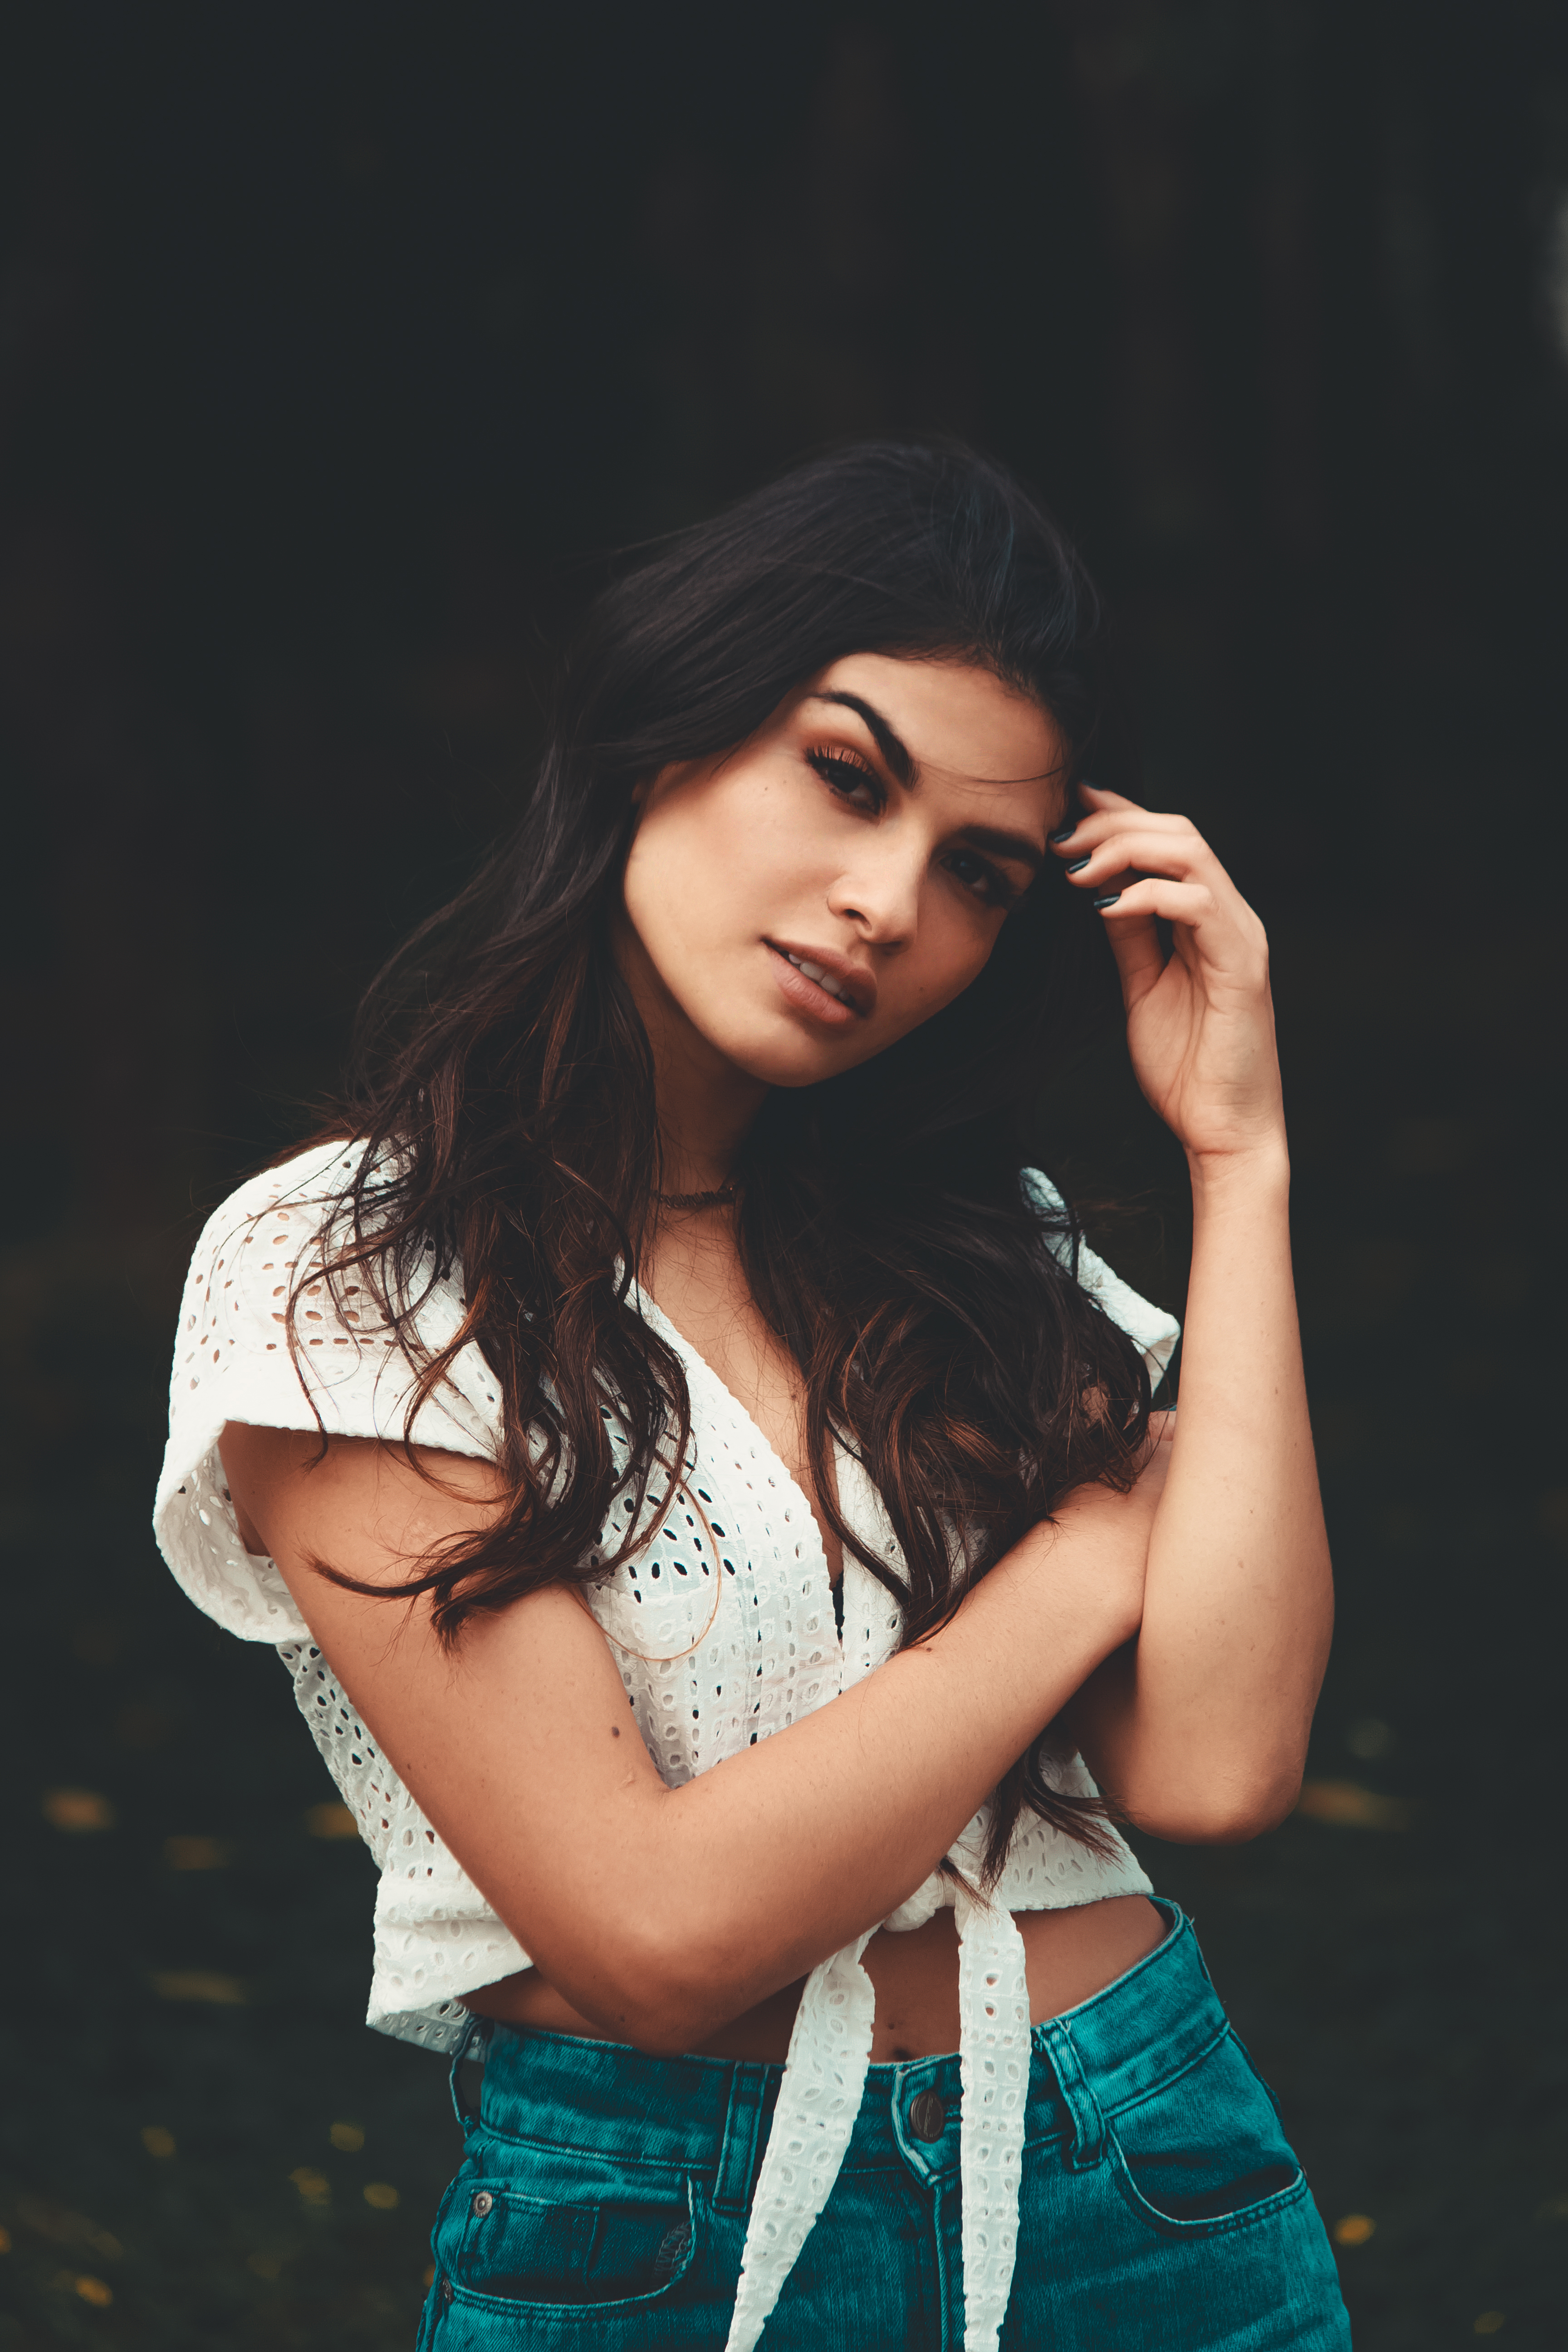
girl, hair, black, lady, beauty, photo shoot, skin, cool, lip, model, photography, fashion, black hair, long hair, eye, flash photography, smile, human body, brown hair, hand, abdomen, trunk, dress, portrait photography, fashion model, gesture, portrait, fashion accessory, style